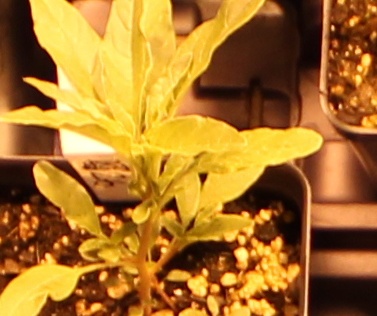
Label: Waterhemp